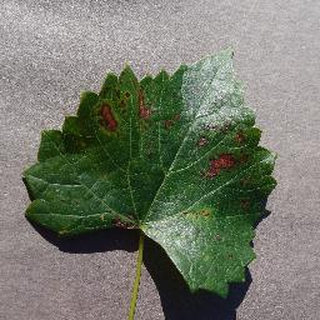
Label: grape_esca_black_measles